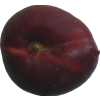
Label: nectarine_flat